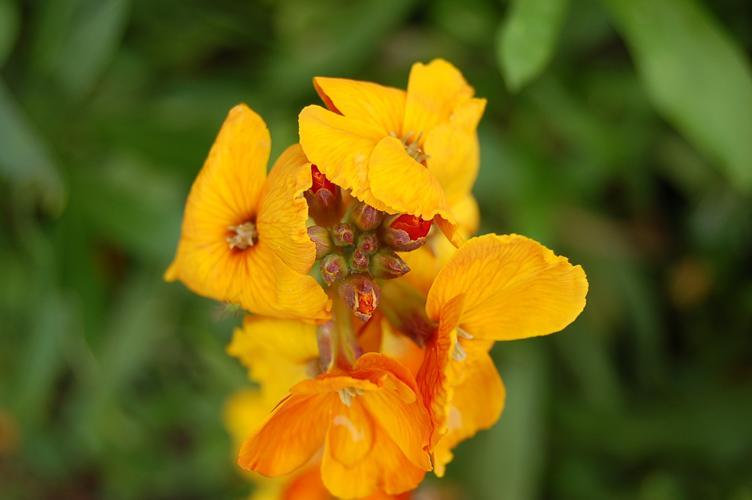
Label: wallflower